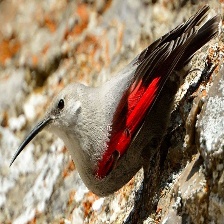
Species: WALL CREAPER
Scientific name: TICHODROMA MURARIA